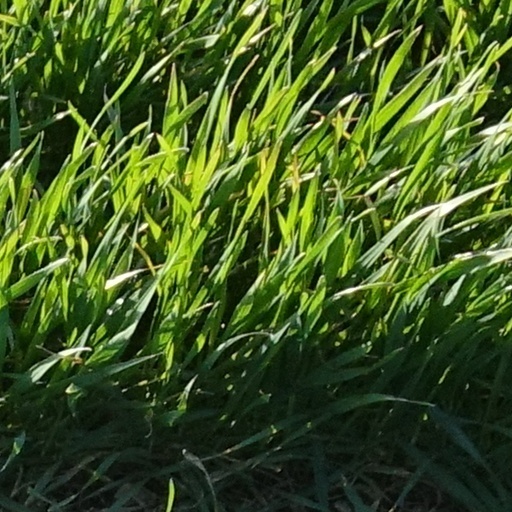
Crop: wheat